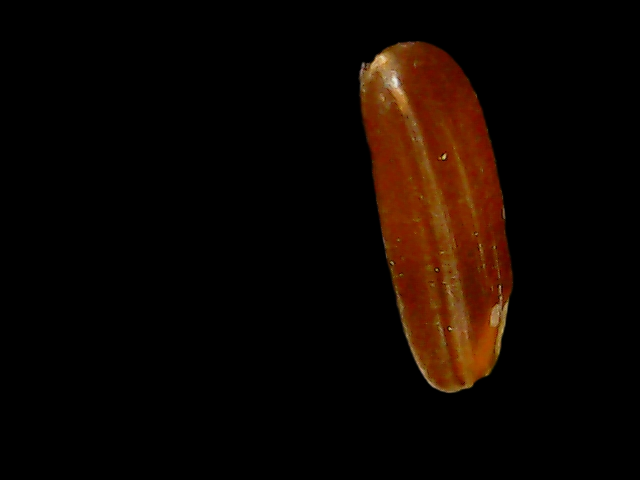
Rice variety: Binadhan20